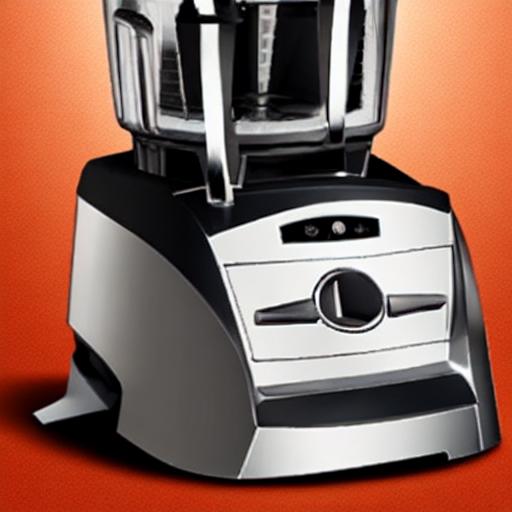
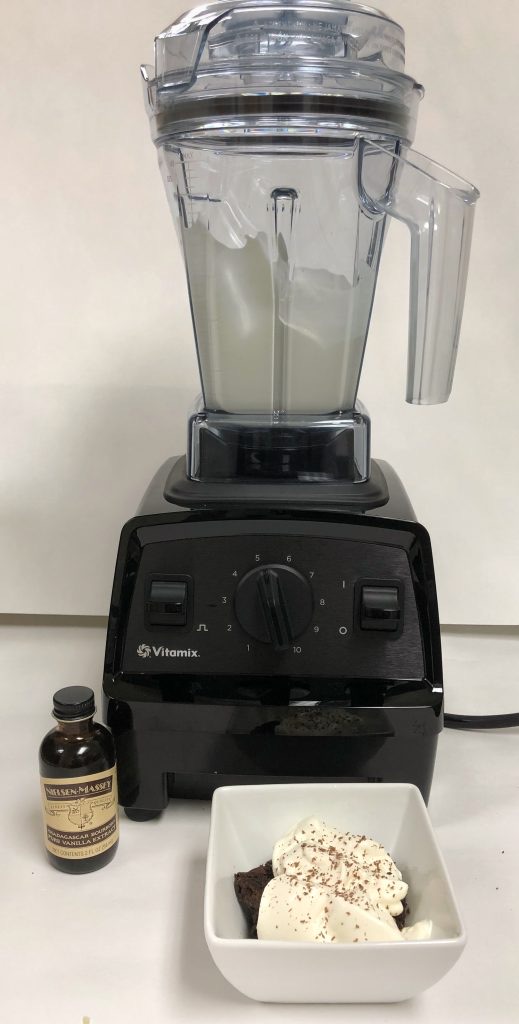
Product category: items_blender
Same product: no